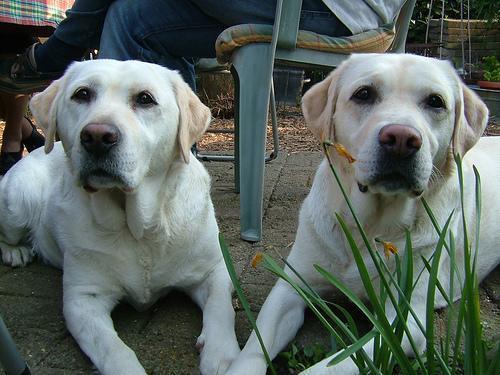
Labrador_retriever